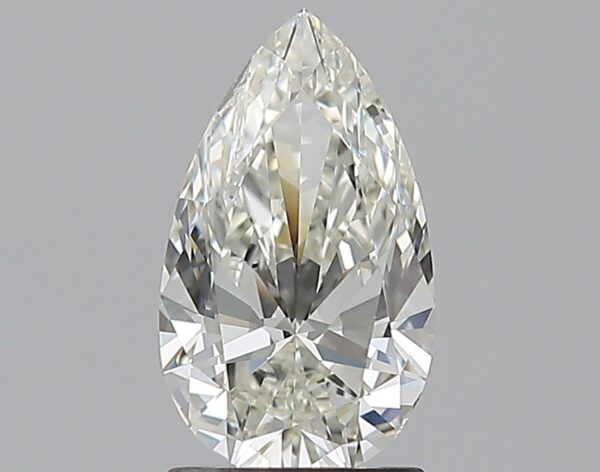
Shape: pear
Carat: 1.3
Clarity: VS2
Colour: J
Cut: EX
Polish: EX
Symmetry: EX
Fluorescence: N
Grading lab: GIA
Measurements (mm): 10.13 x 5.93 x 3.54